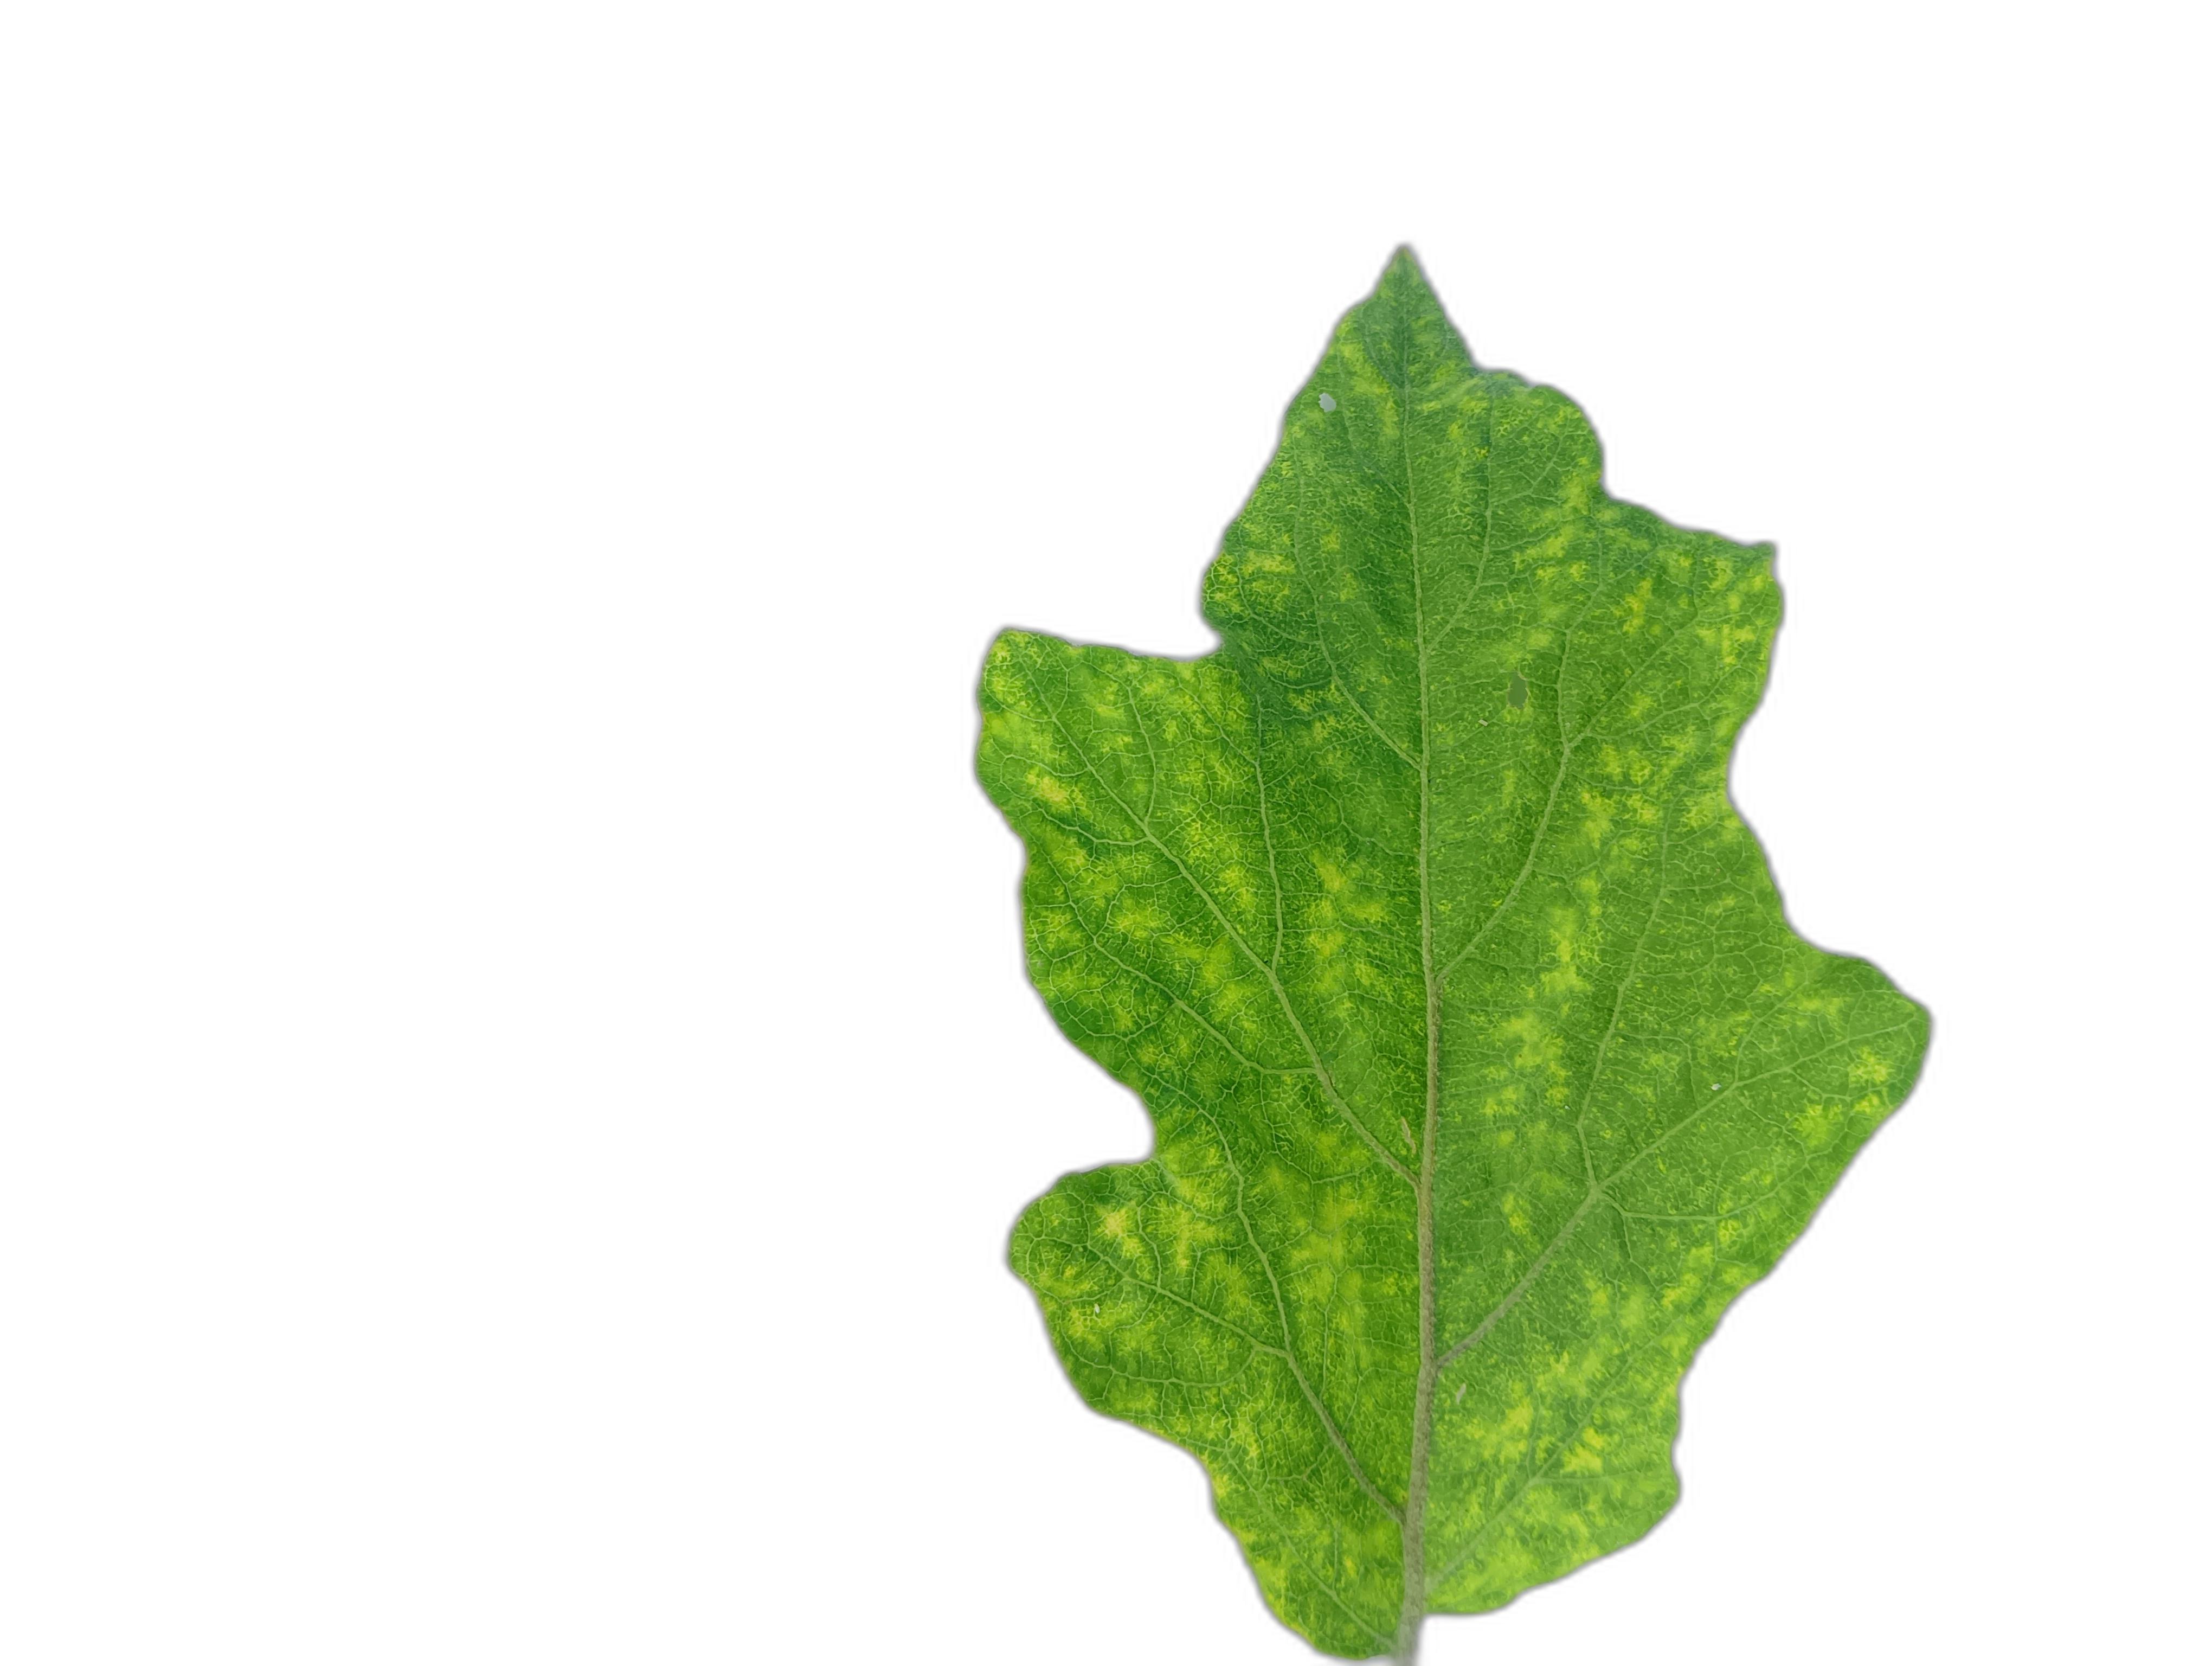
Label: Healthy Leaf